Chatham Dockyard

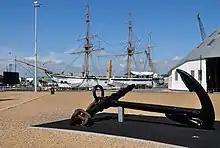
at Chatham Historic Dockyard

In 1897 a new, even longer dry dock was opened on the north side of No.1 Basin: at its opening, this (No.9 Dock) was the largest in the world at long by wide. At around the same time, in the older part of the dockyard, No.7 Slip was extended to accommodate the building of HMS "Prince of Wales" (launched in 1902), and a new (uncovered) slipway was built a little to the north (No.8 Slip, completed in 1900); at this was one of the longest slips in the world and was designed for building battleships. (The older slipways, by contrast, were proving much too small and they were mostly filled in around this time, their covered areas being put to alternative uses.) The first battleship to be built on the new No.8 Slip was HMS "Africa", launched in 1905; however it also proved to be the last, as it was announced (controversially) that Chatham Dockyard would be unable to accommodate Dreadnoughts. Proposals were made for a fourth Basin of , together with additional large docks of up to , to cover the remaining land on St Mary's Island; but these were soon superseded by plans to build an entirely new dockyard at Rosyth.